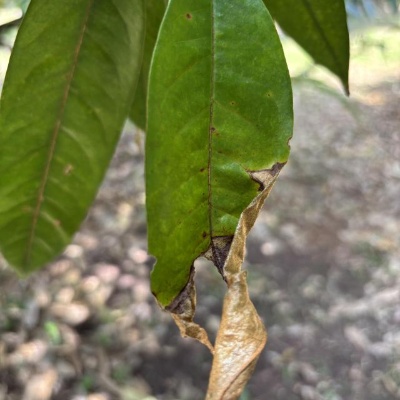
Label: Leaf_Blight